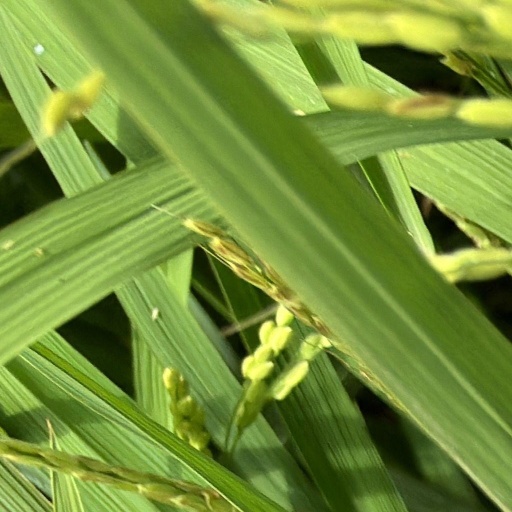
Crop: rice